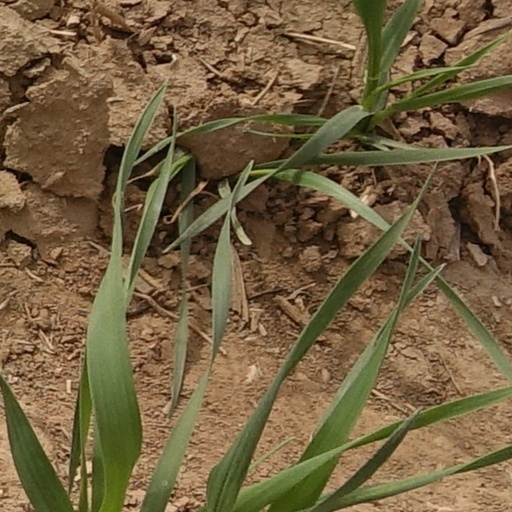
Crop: wheat